Čia Market

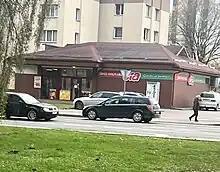
Čia Market shop in Druskininkai

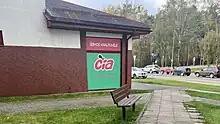
Čia Market from side

Čia Market is a supermarket chain in Lithuania. In 2022, it was 10th largest chain of retail stores in Lithuania.